Hupmobile Model R

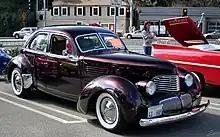
a 1941 model year Skylark

The later and final Hupmobile Skylark was often called "Model R" because the internal code for it was Model R. The Skylark was conceived as a last-ditch effort by Hupmobile as their sales crumbled with the beginning of World War II. The Body was a facelifted version of the Cord 810/812, designed by John Tjaarda, who was also contracted to design the engines and running gear. Hupmobiles lack of resources would bring them to contract Graham-Paige to build the bodies. The car would have 2,158 built, with 319 built by Hupmobile, and 1,859 by Graham-Paige.